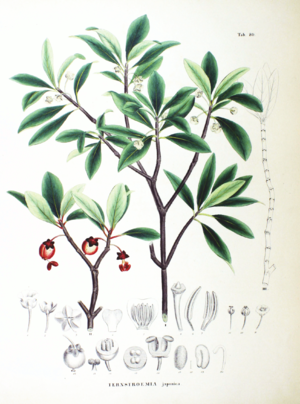
Le genre Ternstroemia est un groupe de plantes de la famille des Pentaphylacacées. Il doit son nom au botaniste suédois Christopher Tärnström.